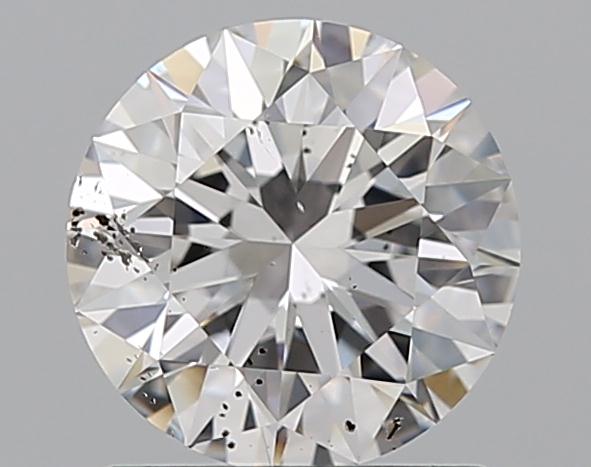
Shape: round
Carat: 1.01
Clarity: SI2
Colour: D
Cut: EX
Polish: EX
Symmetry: EX
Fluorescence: N
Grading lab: GIA
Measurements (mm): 6.44 x 6.46 x 4